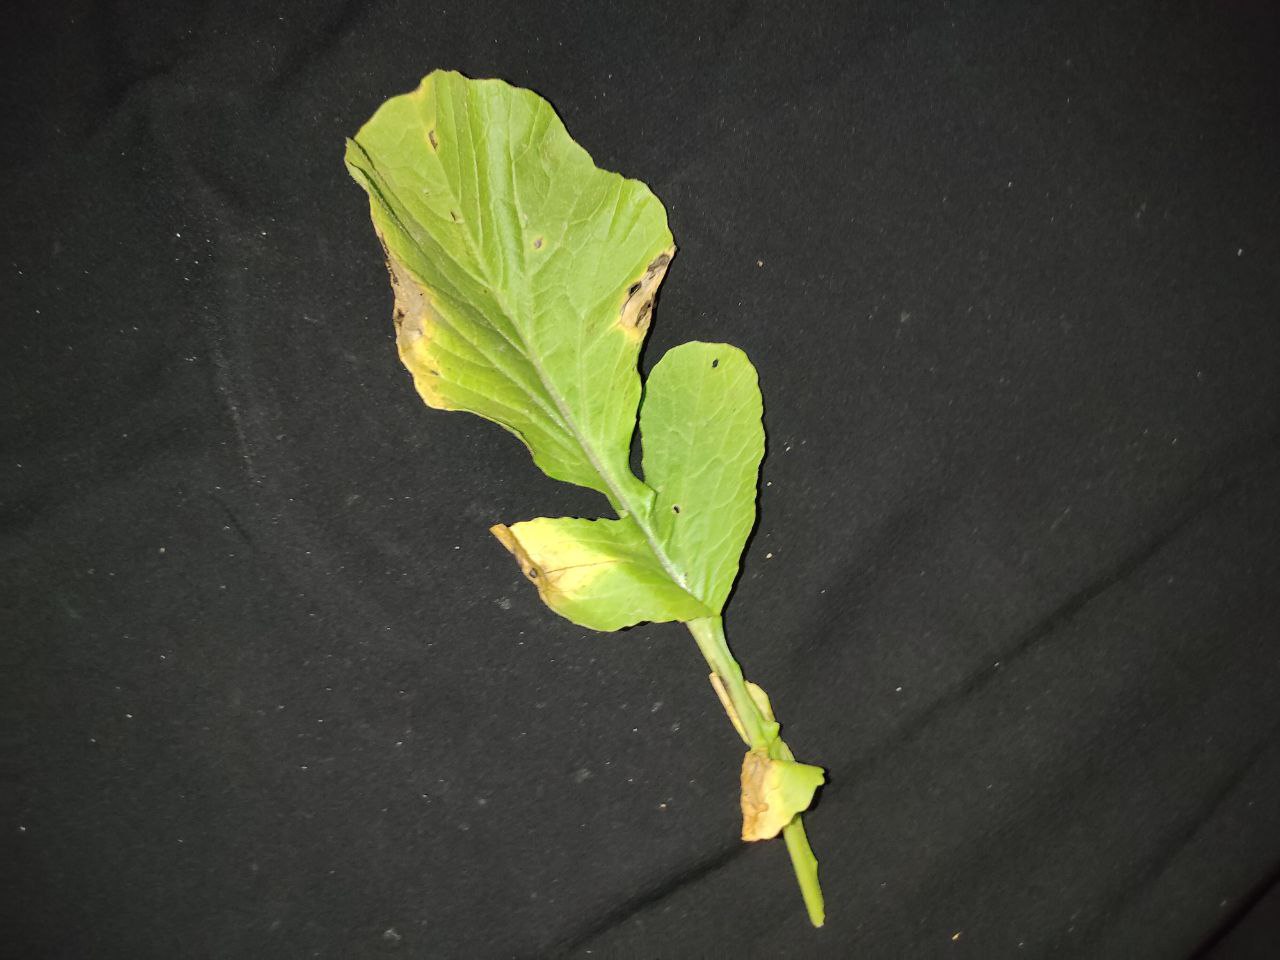
Label: Downey mildew